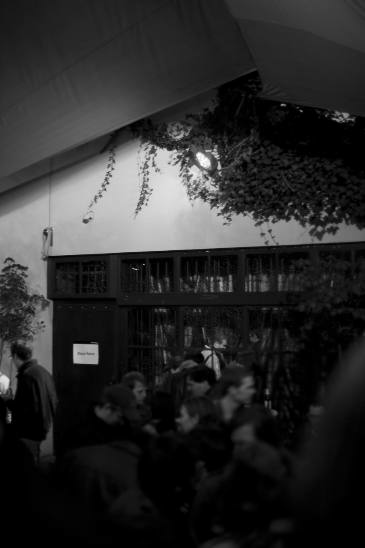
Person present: Yes